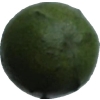
Label: green_avocado